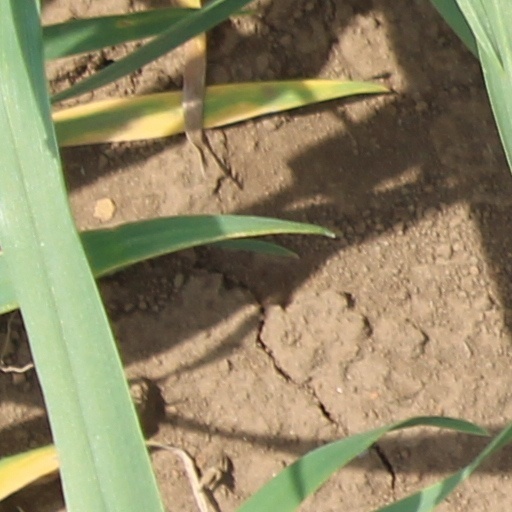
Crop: wheat